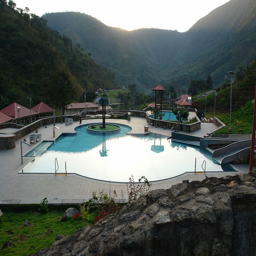
views from one of the resorts